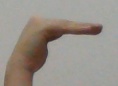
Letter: haa